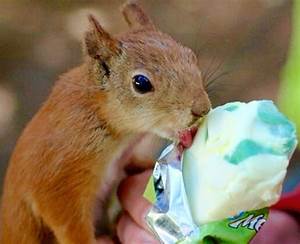
Label: scoiattolo